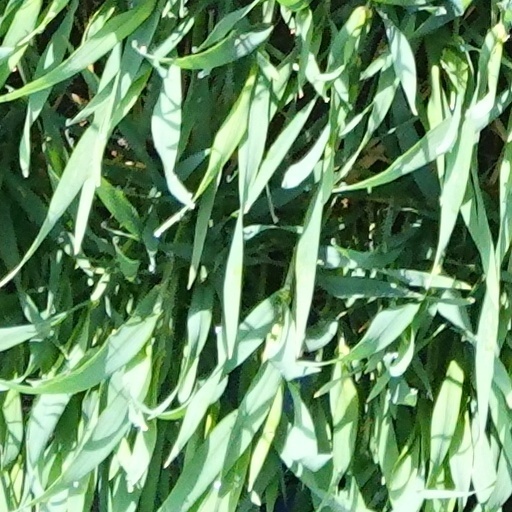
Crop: wheat